Rachel Ward, Countess of Dudley

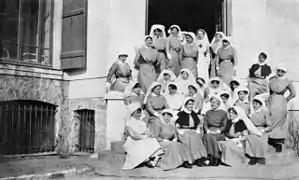
Nursing staff of the Australian Voluntary Hospital. Matron Ida Greaves is at the front, fourth from the left

She featured in a number of portraits including two by George Frederick Watts and she was in a group painting, "The Royal Society Conversazione", of the Royal Academy's soiree in 1891.